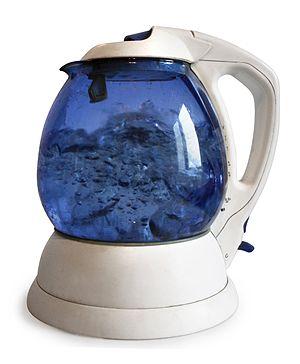
Bouilloire Español: Caldera (cocina) 한국어: 電気ポット Italiano: Bollitore elettrico Polski: Waterkoker Svenska: Vattenkokare Русский: Электрический чайник
La bouilloire est un ustensile de cuisine utilisé pour porter un liquide à ébullition. Elle est généralement utilisée pour la préparation du thé. Il existe deux principaux types de bouilloires : les bouilloires en métal que l'on chauffe de façon externe et les bouilloires électriques, disposant d'un chauffage intégré.